St. James's Church, Rothenburg ob der Tauber

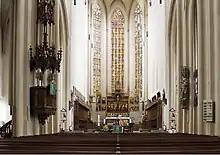
The nave

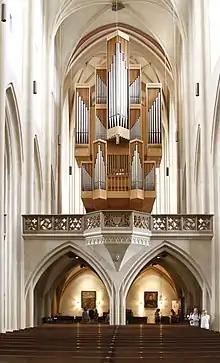
Rieger organ (1968)

St. James Church (skirche) is a Gothic church in Rothenburg ob der Tauber, Germany. It was originally a Roman Catholic church but during the 16th century became a Lutheran church. The church is on a medieval pilgrimage route to St. James Church in Santiago de Compostela, Spain. It contains the celebrated Holy Blood Altarpiece by Tilman Riemenschneider and a monumental altarpiece by Friedrich Herlin. The church has two towers (south tower: 55.2 m, 57.7 m north tower).